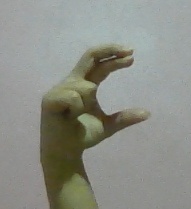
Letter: thal